Coi Leray

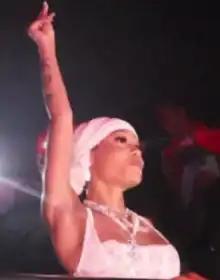
Leray performing at the Cosmopolitan Atlanta in 2021

In July 2021, Leray was featured on the remix of Sleepy Hallow's "2055", and appeared on the single "What U Want" with Lil Xxel and Tyga. She released the single "Okay Yeah!" in August 2021. In September 2021, she released the single "Twinnem" with a music video for the song. The song went viral on TikTok, and a remix of the song featuring DaBaby was released in November 2021. Also in September, she began touring as an opening act for Lil Baby's The Back Outside Tour alongside Lil Durk. She was featured on Lonr's song "Cuffin" from his mixtape "Land of Nothing Real 2" in October 2021. At the 2021 BET Hip Hop Awards, she was nominated for Best New Hip Hop Artist.